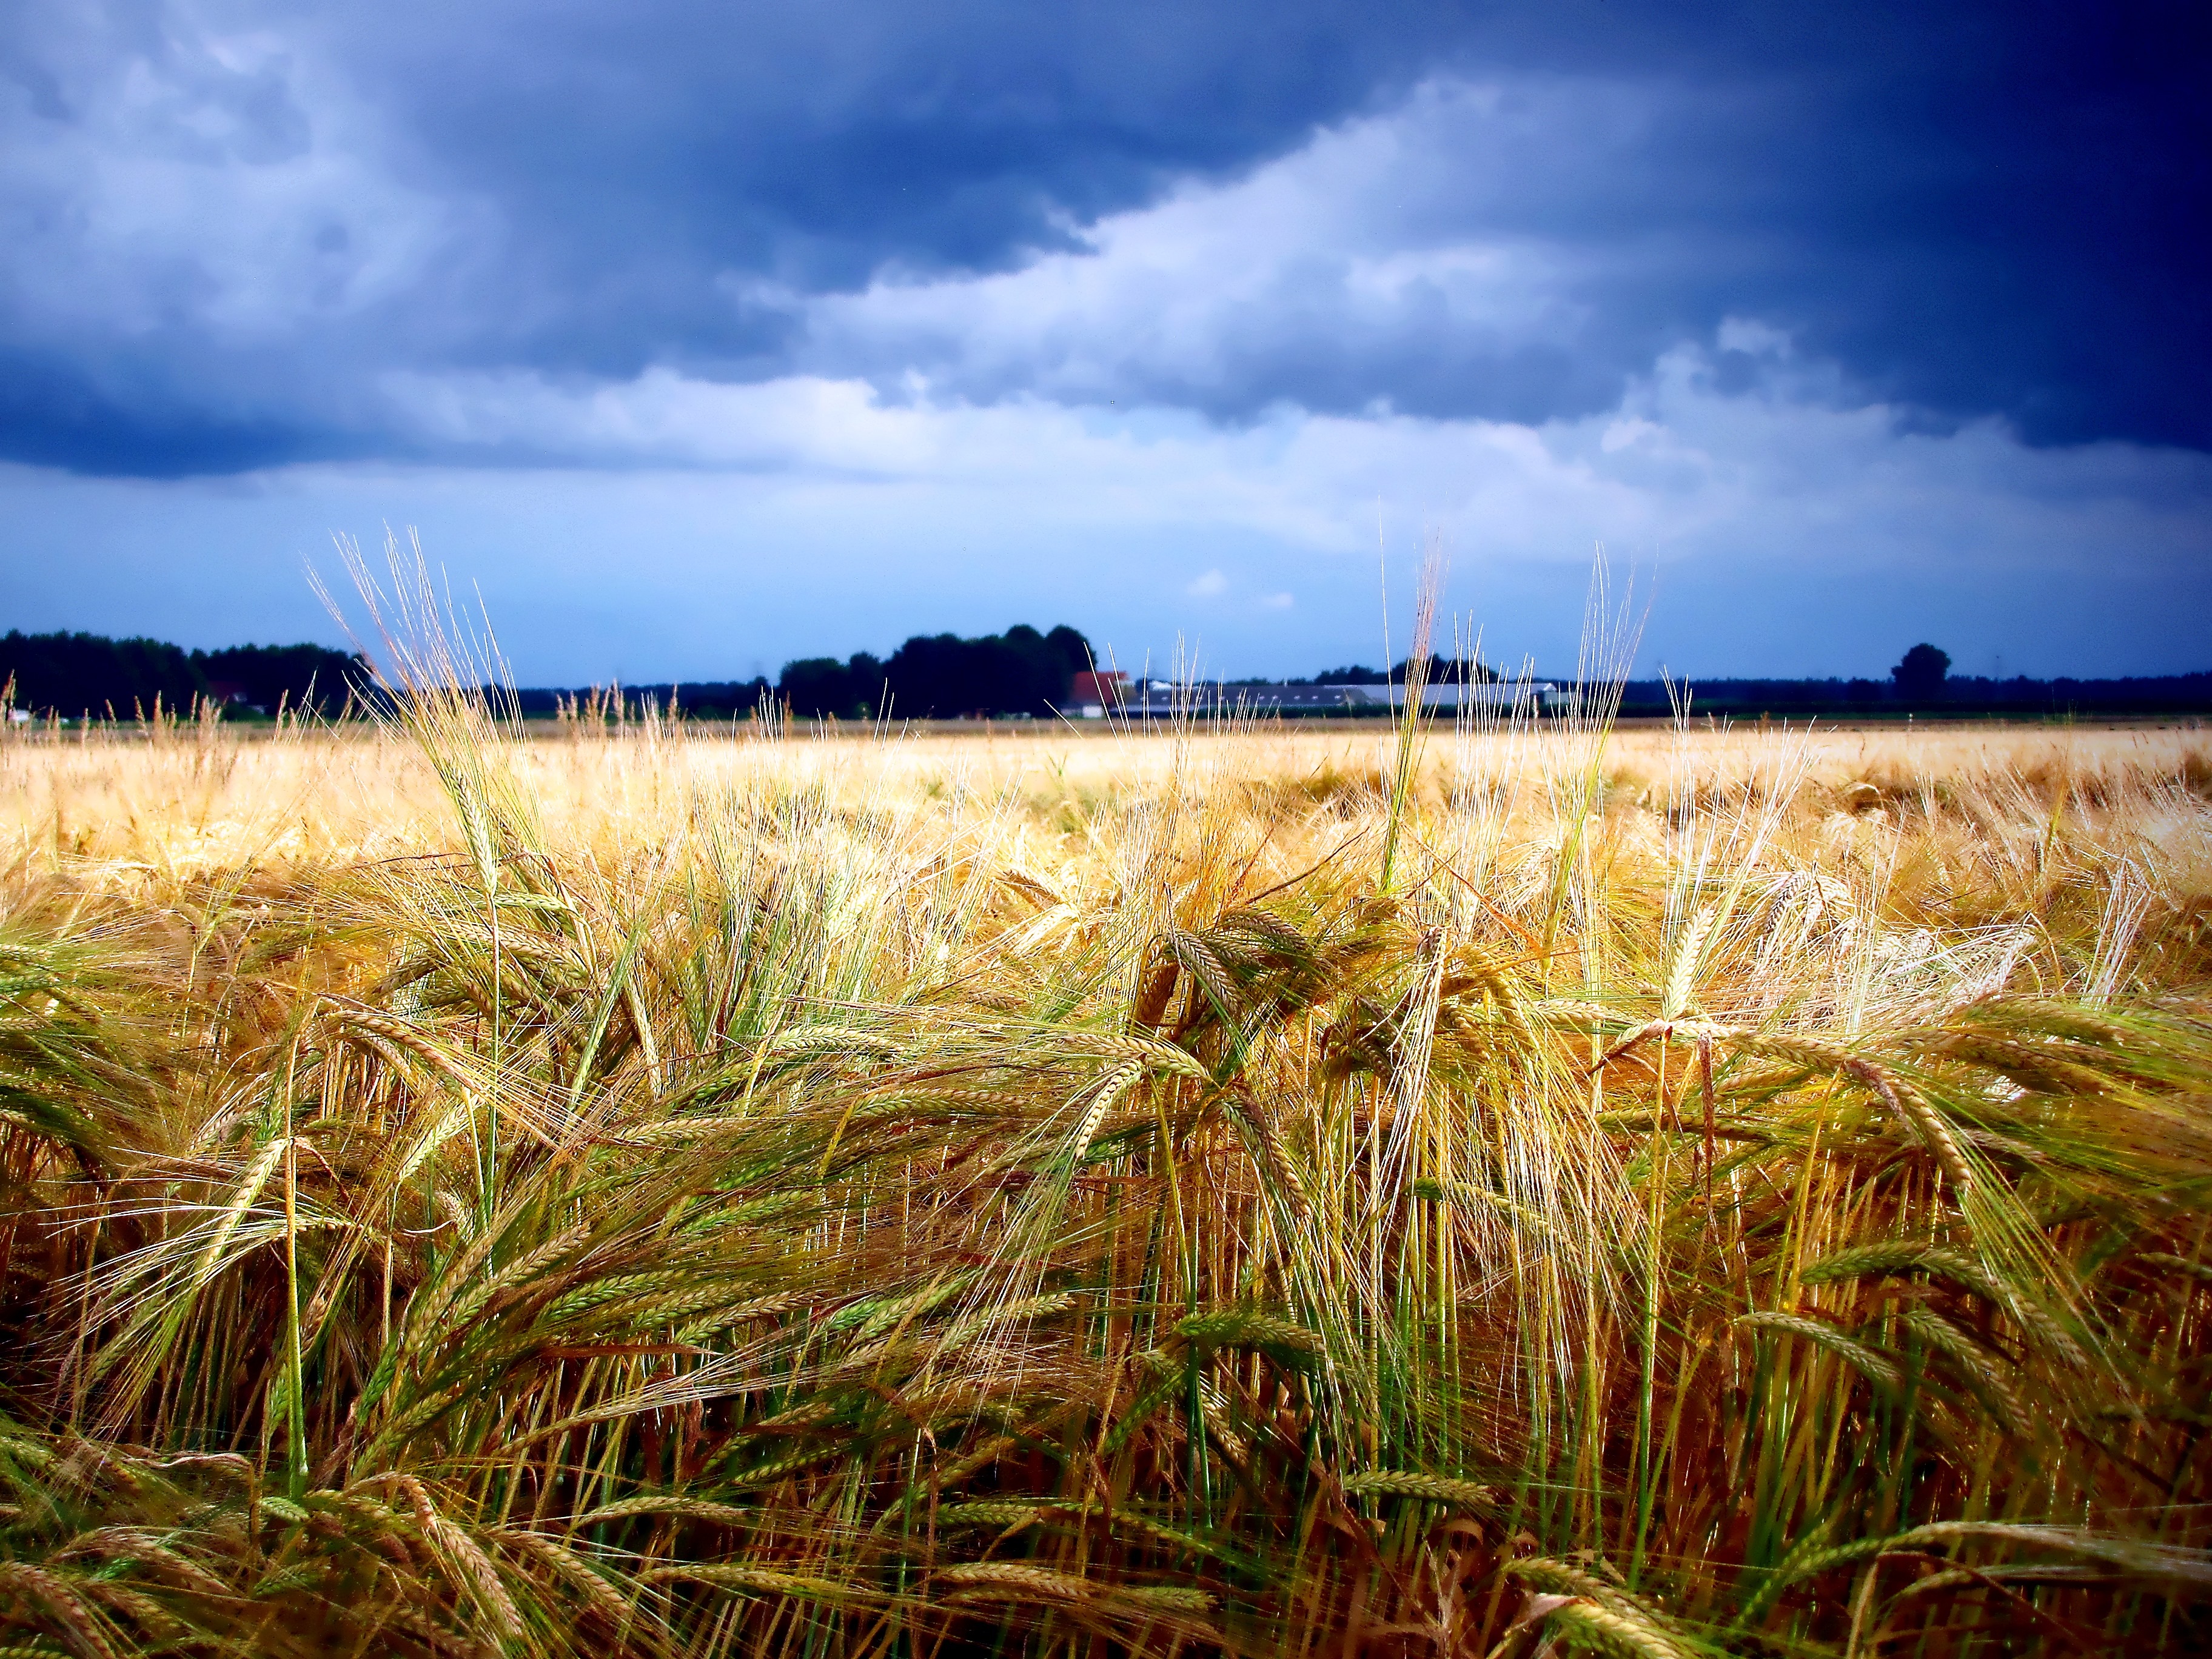
landscape, nature, grass, horizon, marsh, cloud, plant, sky, sunset, field, meadow, barley, wheat, grain, prairie, sunlight, morning, food, crop, agriculture, plain, grassland, rye, wetland, hurricane, habitat, august, threat, rural area, paddy field, arable land, thunder cloud, zomerbui, natural environment, grass family